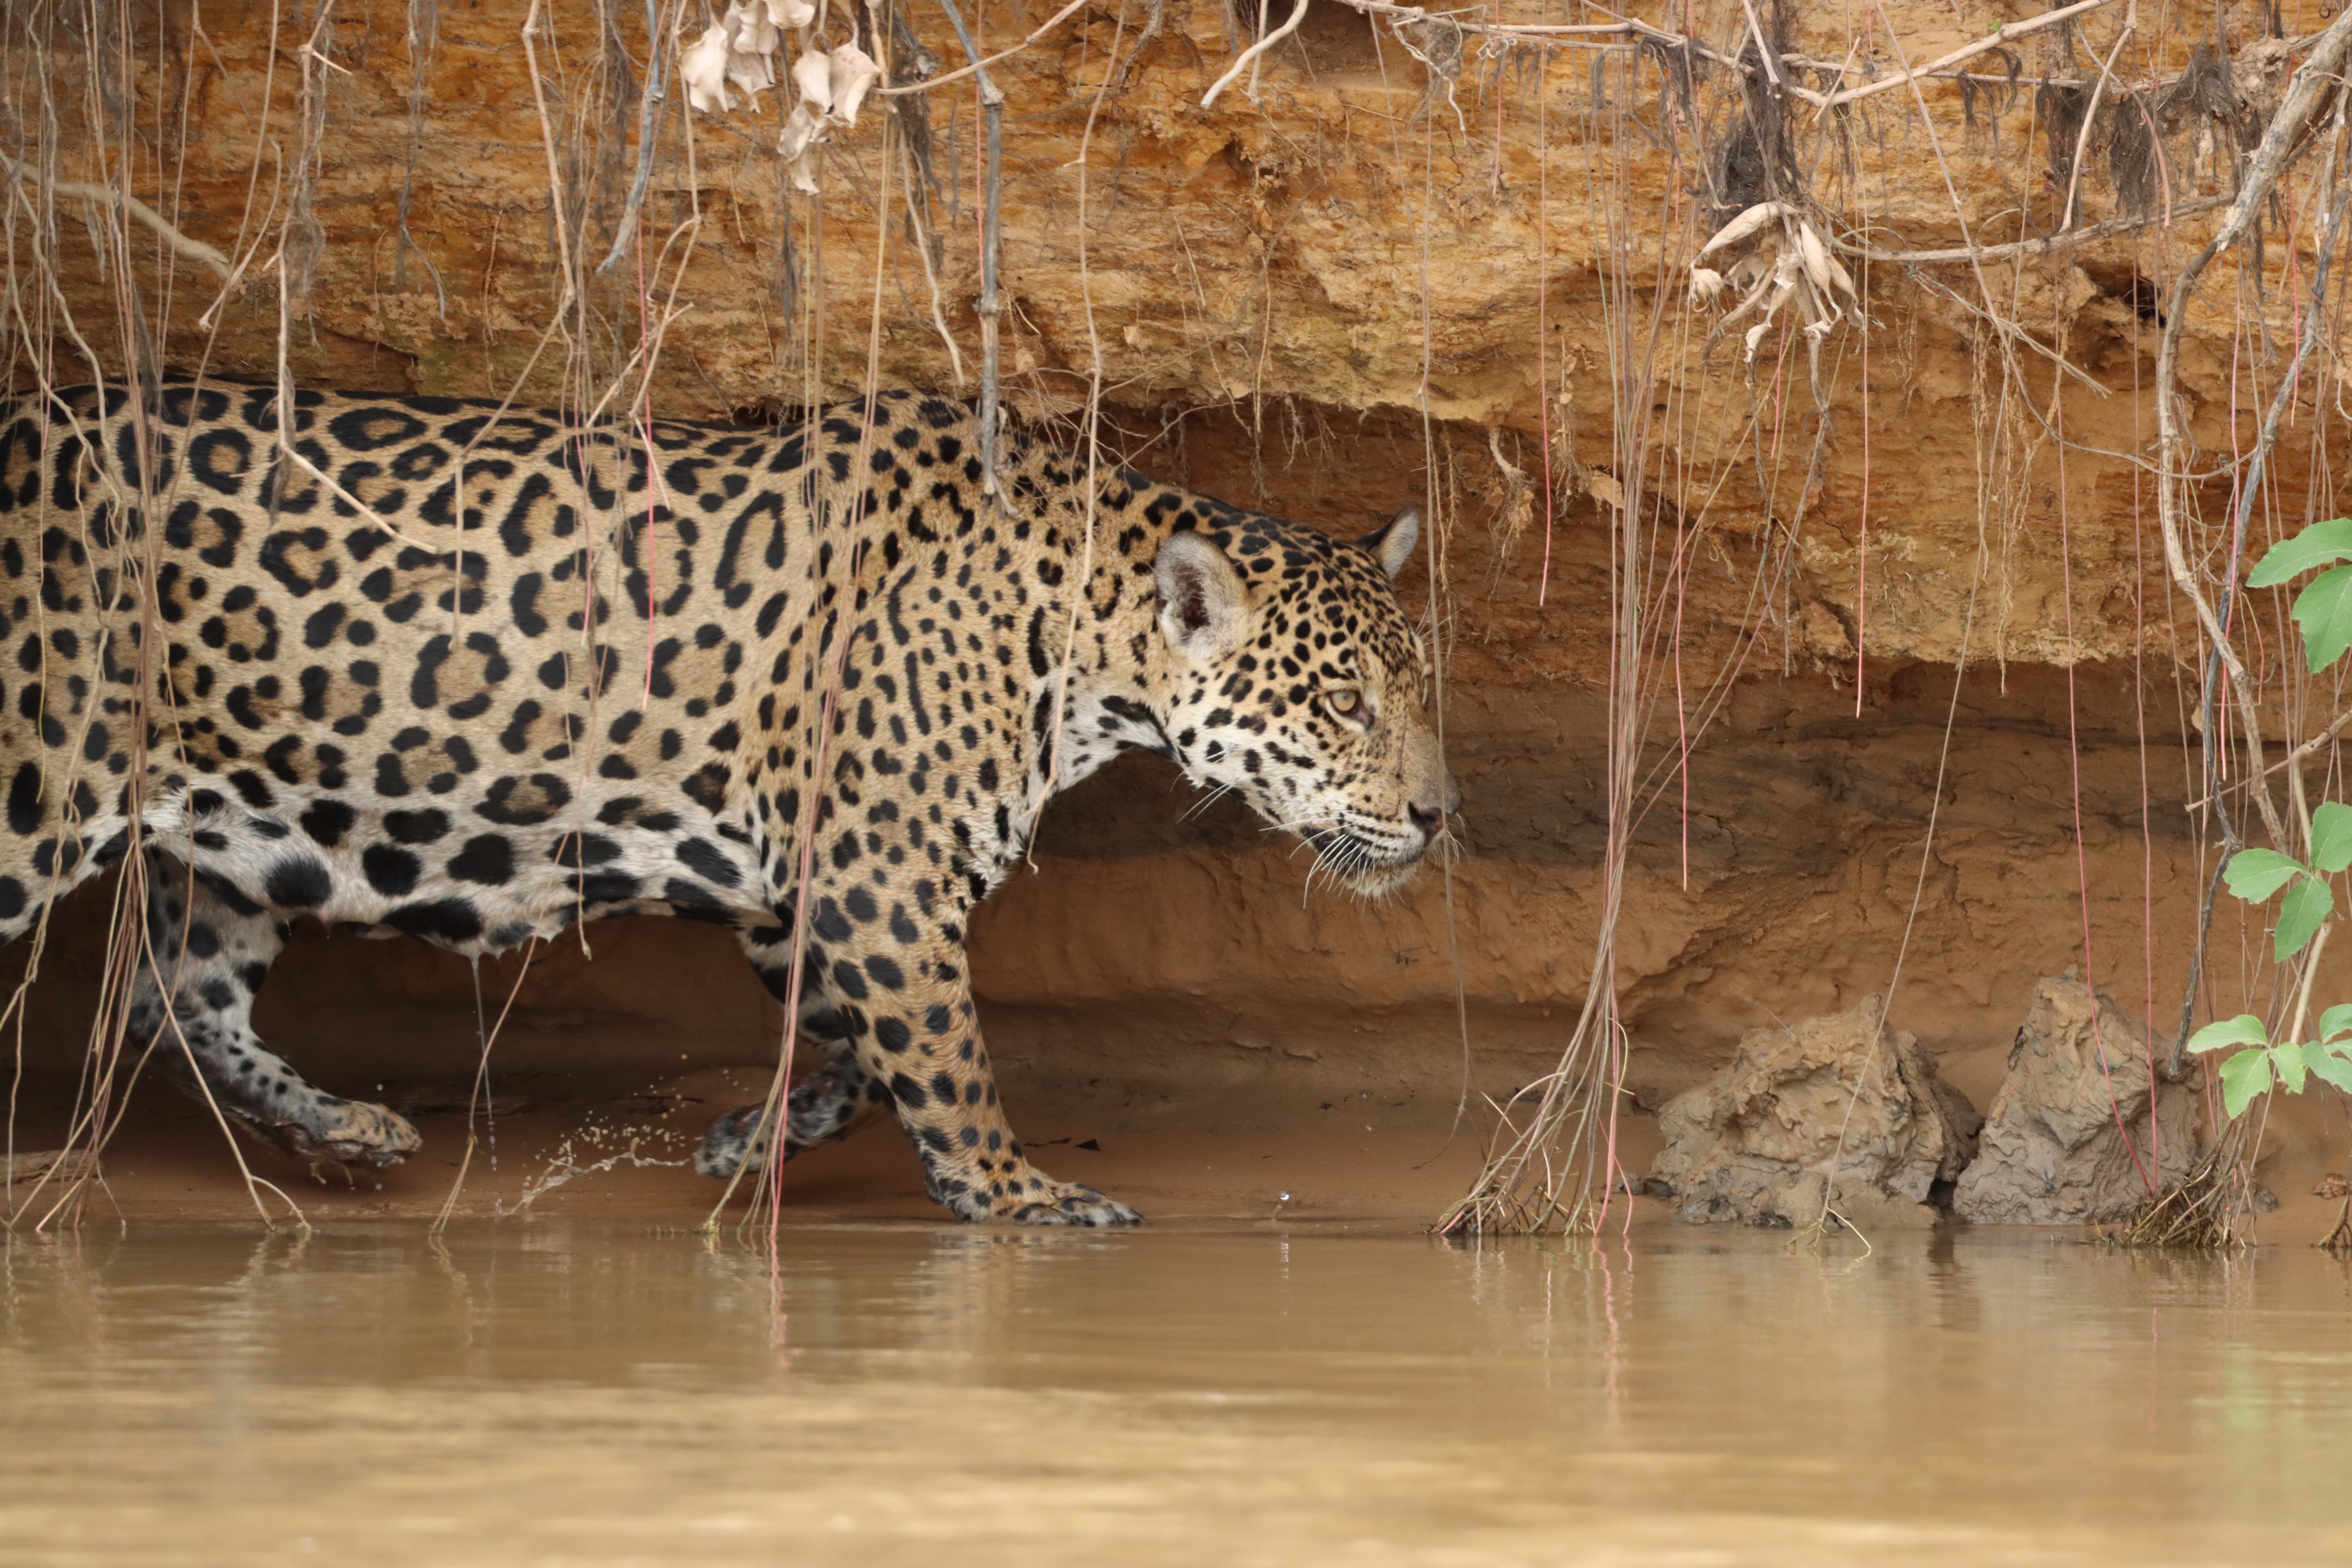
Jaguar: Solar